Munkkivuori

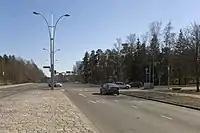
The accident site i.e. the intersection of Huopalahdentie (towards the camera) and Ulvilantie (on the right) in 2009. The girls were crossing the road from the right to the left. A stationary car, as in the photograph, was in the right lane. The cars in the photograph are not related to the accident.

The speed limit of Huopalahdentie road was reduced from to two days after the incident. An idea to build a pedestrian under passage to Huopalahdentie road had been around quite a while but abandoned due to expected high construction costs, 1,2M€. The unfortunate events of 2002 actuated the construction project. The project was boosted by the fact that a similar accident took place on Huopalahdentie road almost four years earlier. In this accident, an eight-year-old girl was lethally run over by a bus. The bus driver admitted right away that he had disrespected the red light.